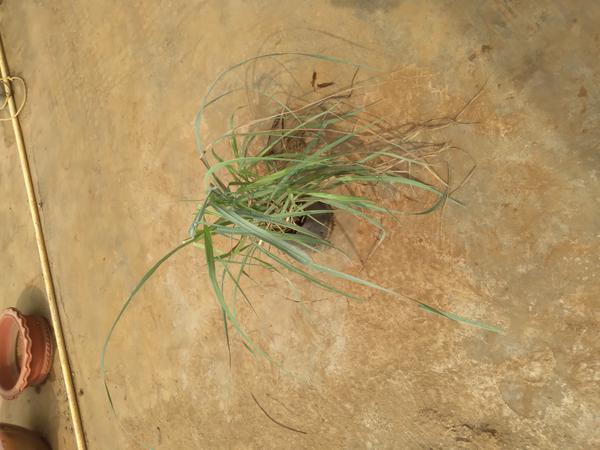
Plant: Lemon_grass